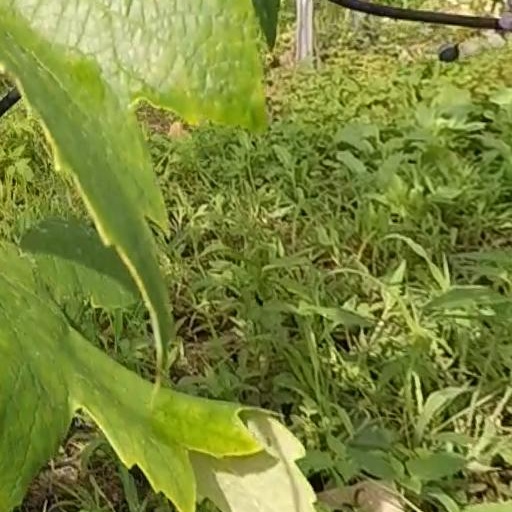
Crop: grape